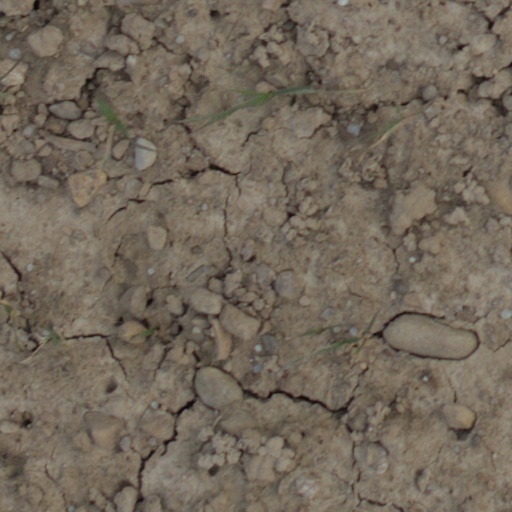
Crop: wheat